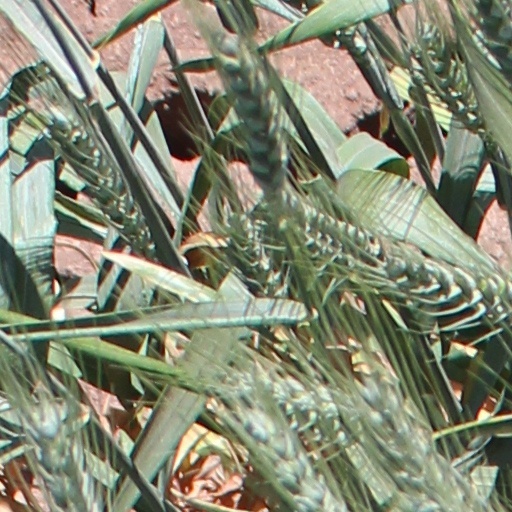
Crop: wheat